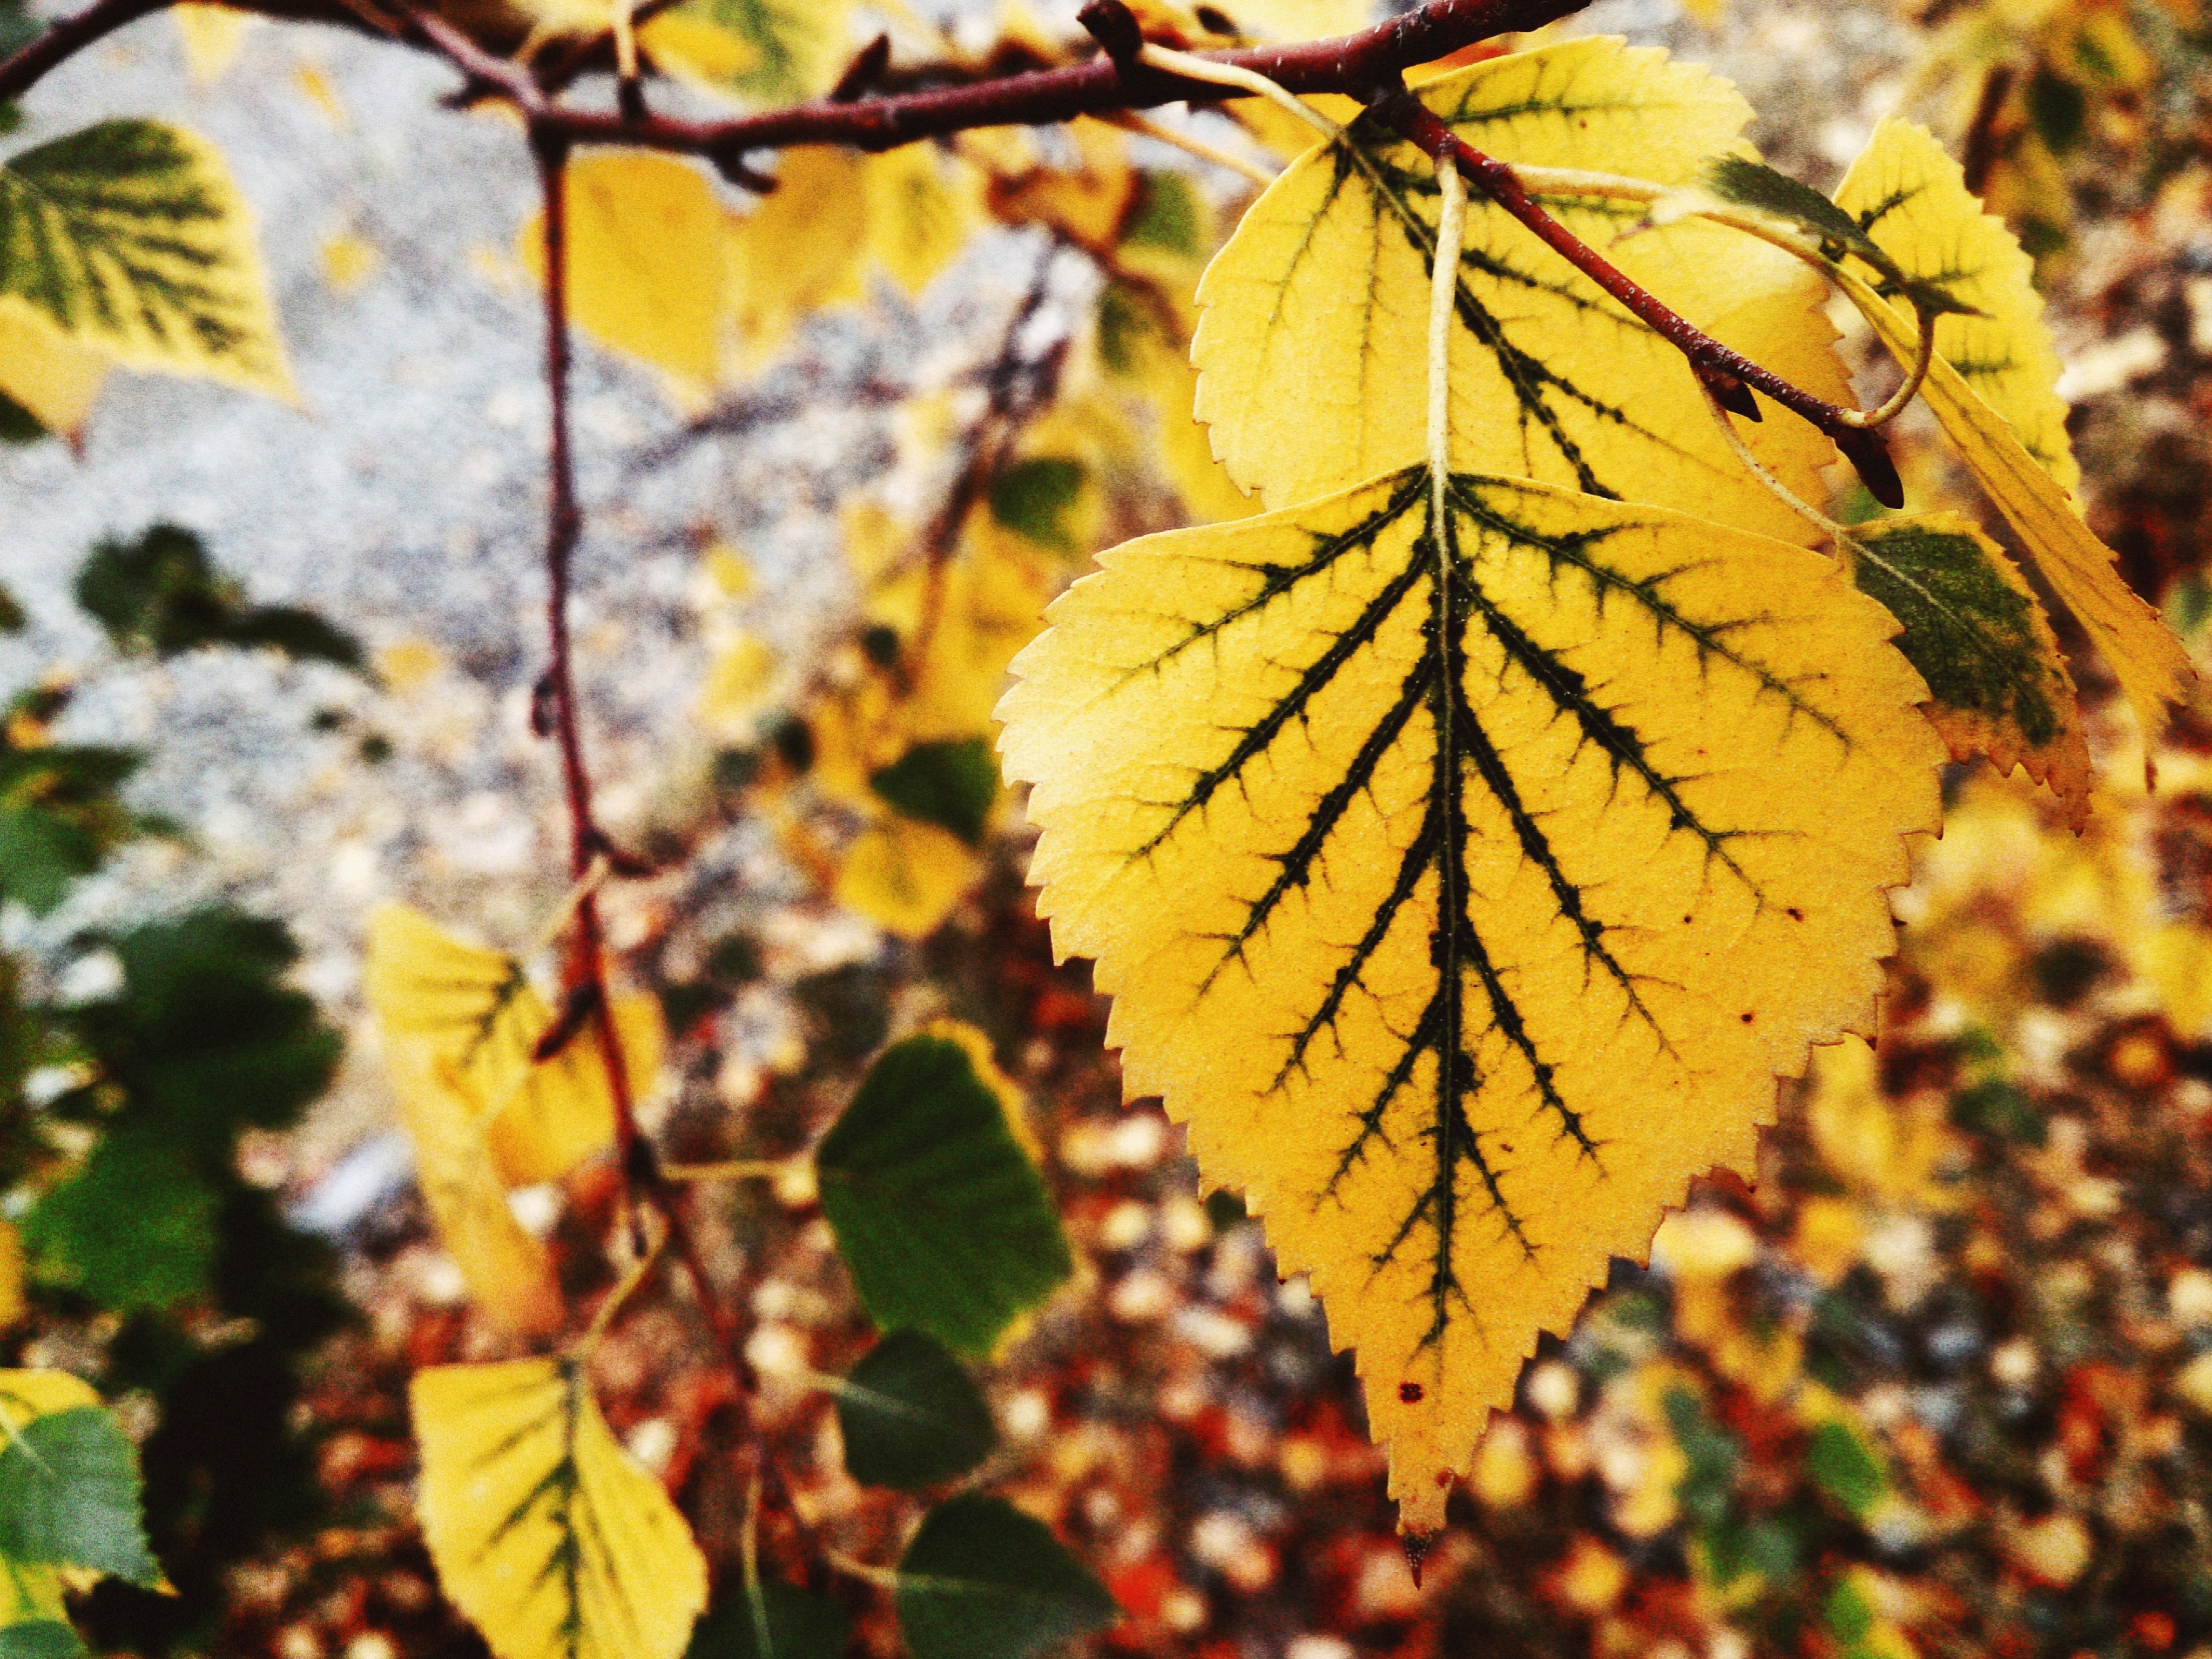
tree, nature, branch, plant, sunlight, leaf, flower, autumn, botany, yellow, flora, season, leaves, shrub, deciduous, fall colors, golden autumn, autumn nature, yellowed sheet, flowering plant, woody plant, land plant